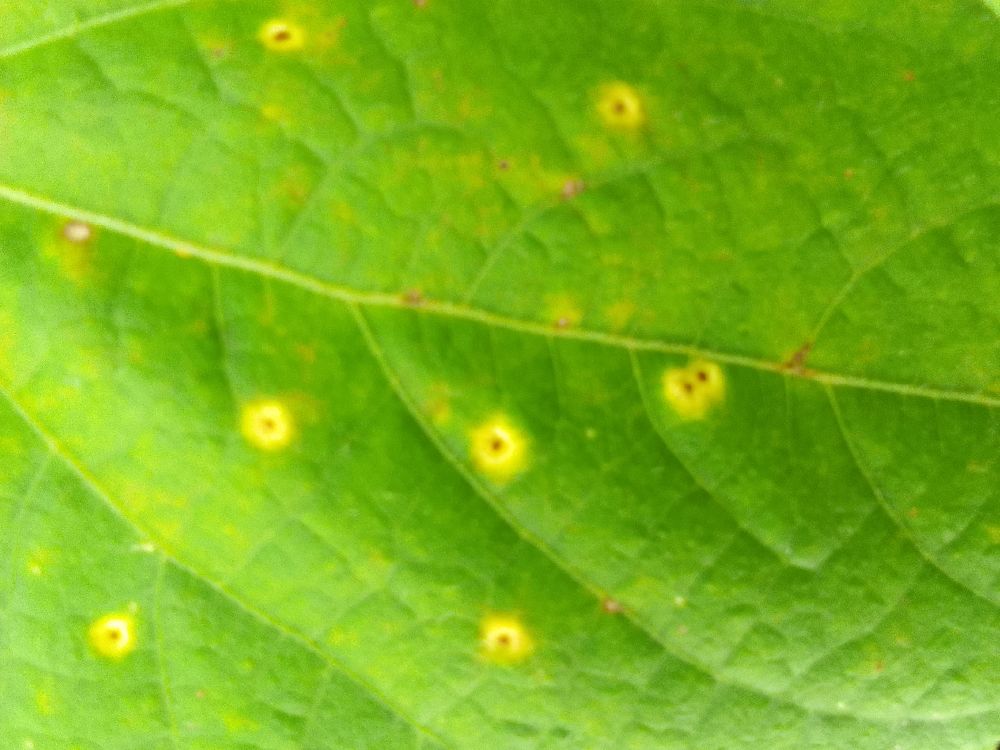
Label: rust